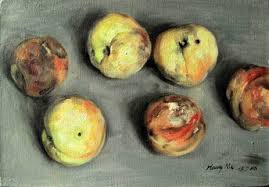
Waste category: biological